Roman Gaul

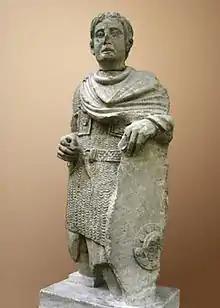
The Vachères warrior, 1st century BC, a statue depicting a Romanized Gaulish warrior wearing chainmail and a Celtic torc around his neck, wielding a Celtic-style shield.

In the five centuries between Caesar's invasion and the collapse of the Western Roman Empire, the Gaulish language and cultural identity underwent a syncretism with the Roman culture of the new governing class, and evolved into a hybrid Gallo-Roman culture that eventually permeated all levels of society. Gauls continued writing some inscriptions in the Gaulish language, but switched from the Greek alphabet to the Latin alphabet during the Roman period. Current historical research suggests that Roman Gaul was "Roman" only in certain (albeit major) social contexts, the prominence of which in material culture has hindered a better historical understanding of the permanence of many Celtic elements. The Roman influence was most apparent in the areas of civic religion and administration. The Druidic religion was suppressed by Emperor Claudius I, and in later centuries Christianity was introduced. The prohibition of Druids and the syncretic nature of the Roman religion led to disappearance of the Celtic religion. It remains to this day poorly understood: current knowledge of the Celtic religion is based on archaeology and via literary sources from several isolated areas such as Ireland and Wales.